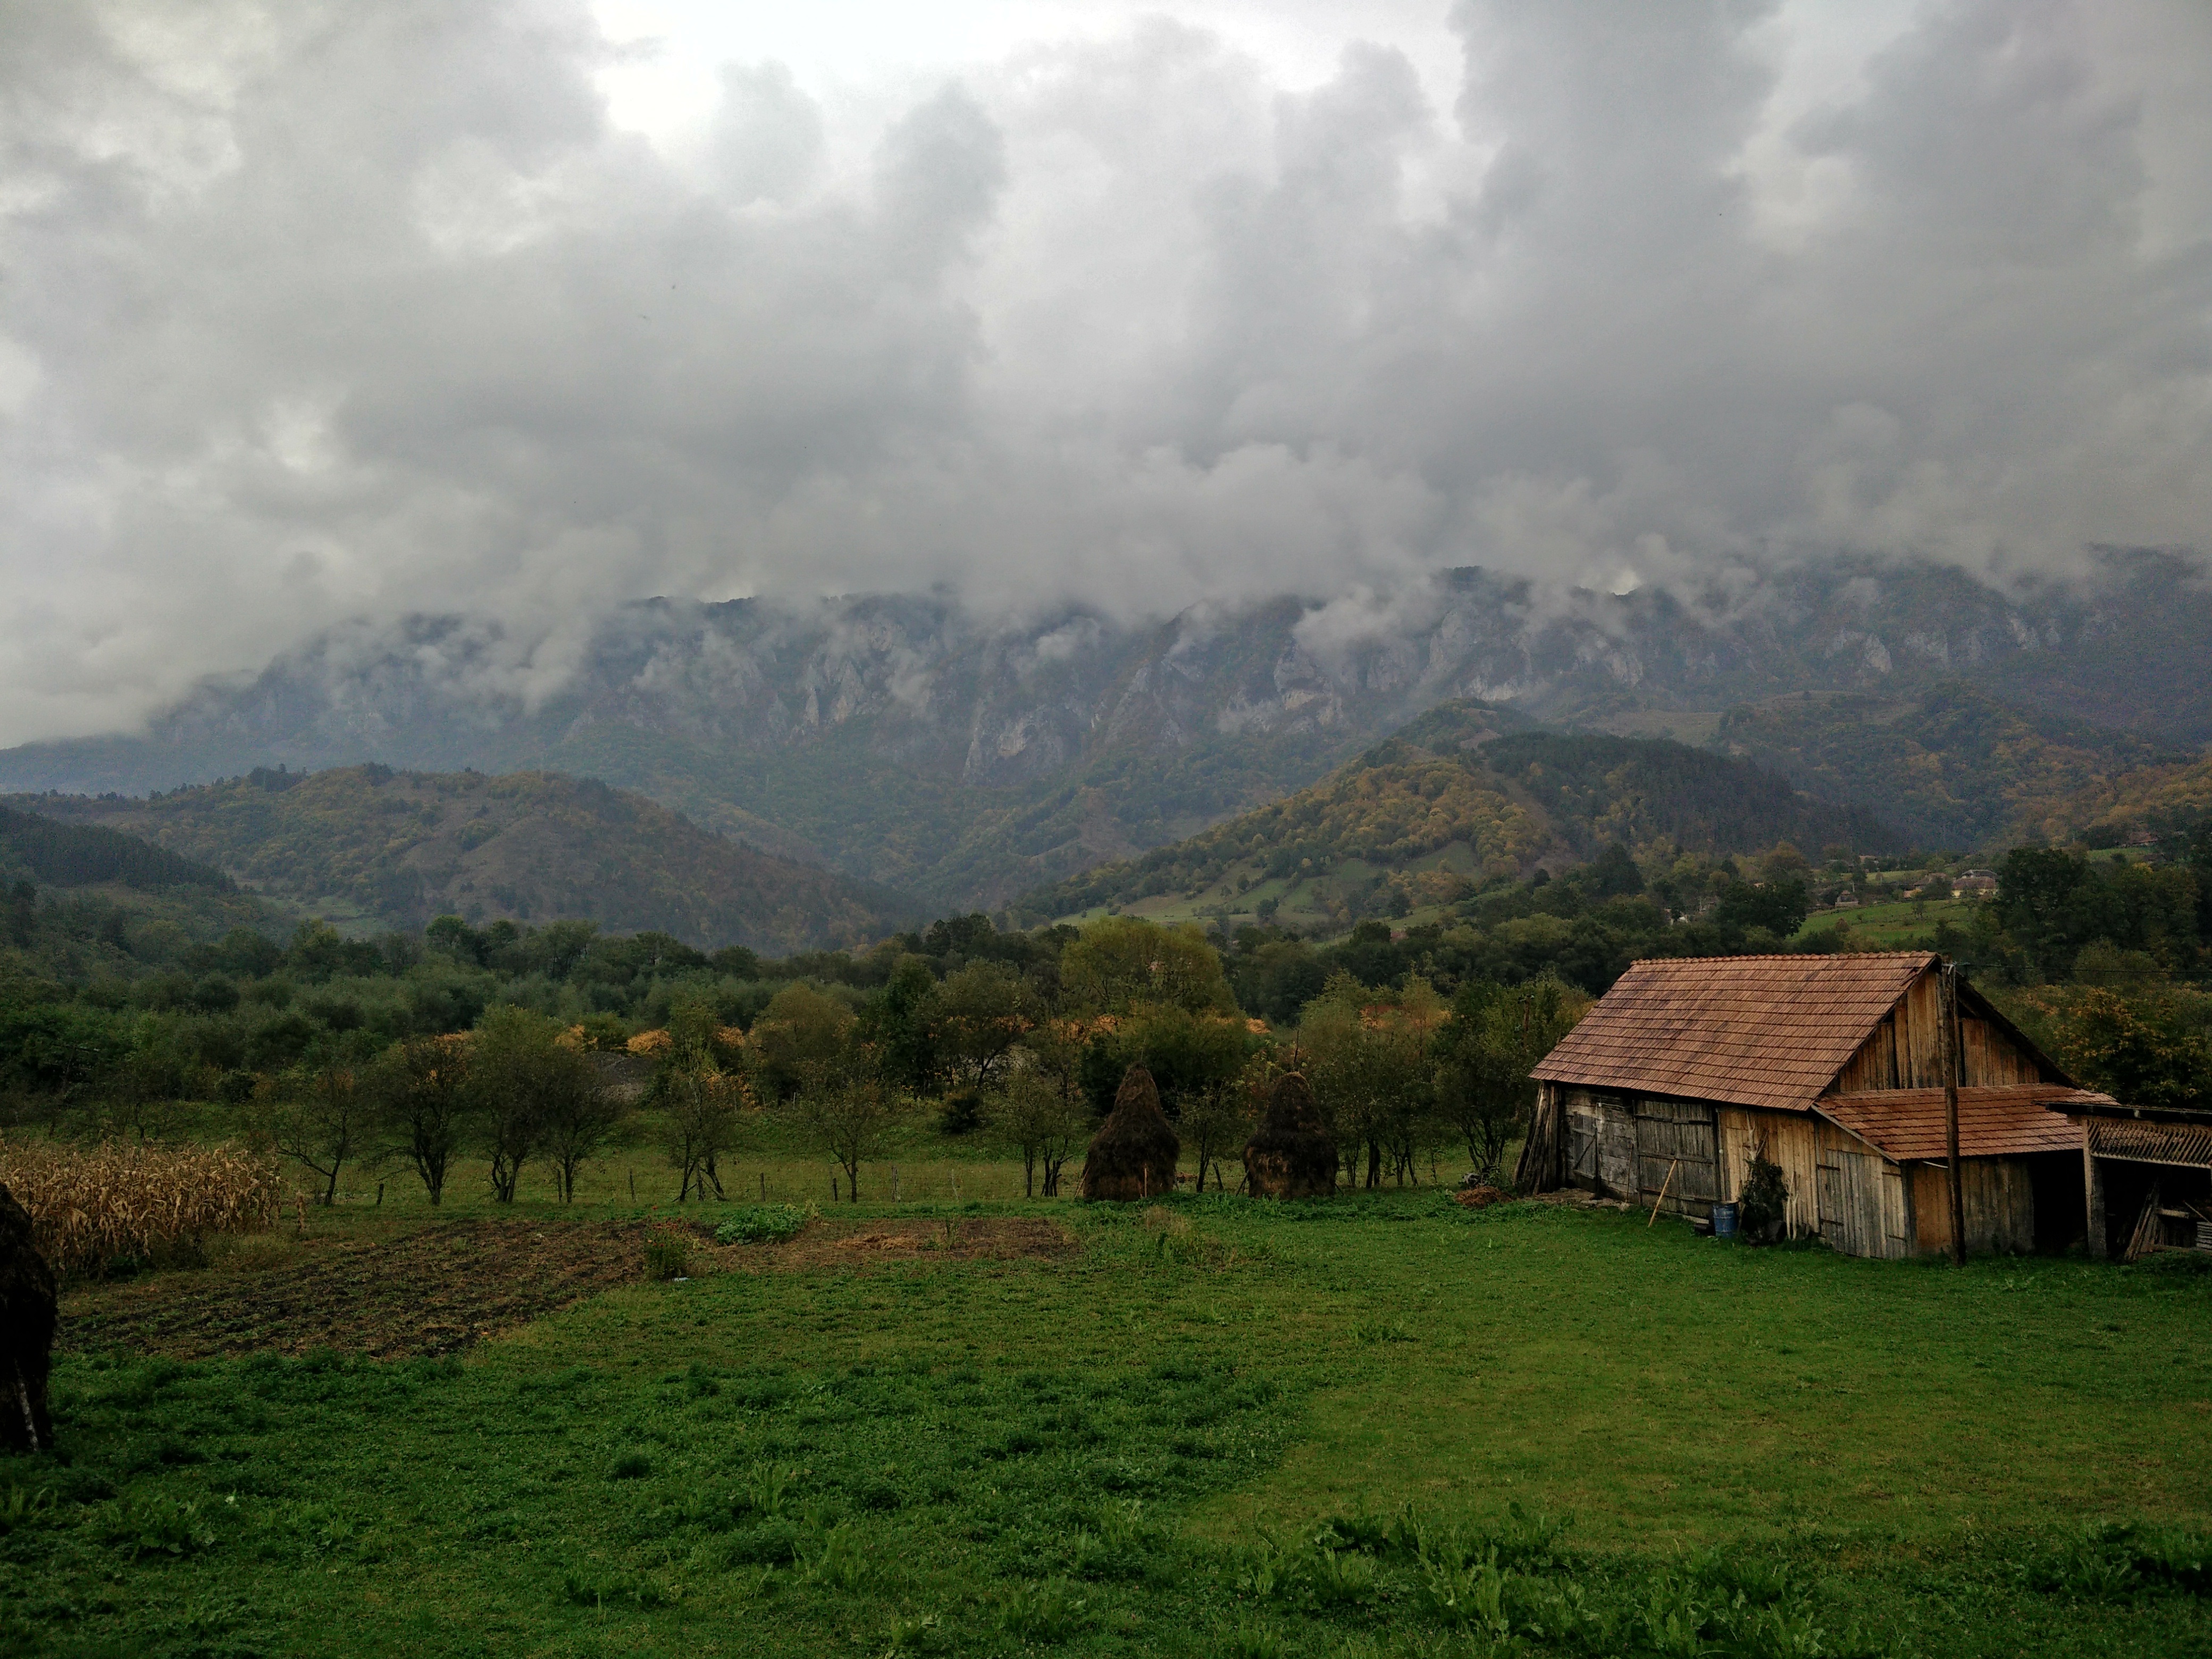
landscape, nature, grass, outdoor, wilderness, mountain, cloud, field, farm, meadow, countryside, hill, valley, mountain range, travel, village, environment, pasture, alpine, agriculture, highland, rocks, alps, plateau, romania, rural area, geographical feature, mountainous landforms